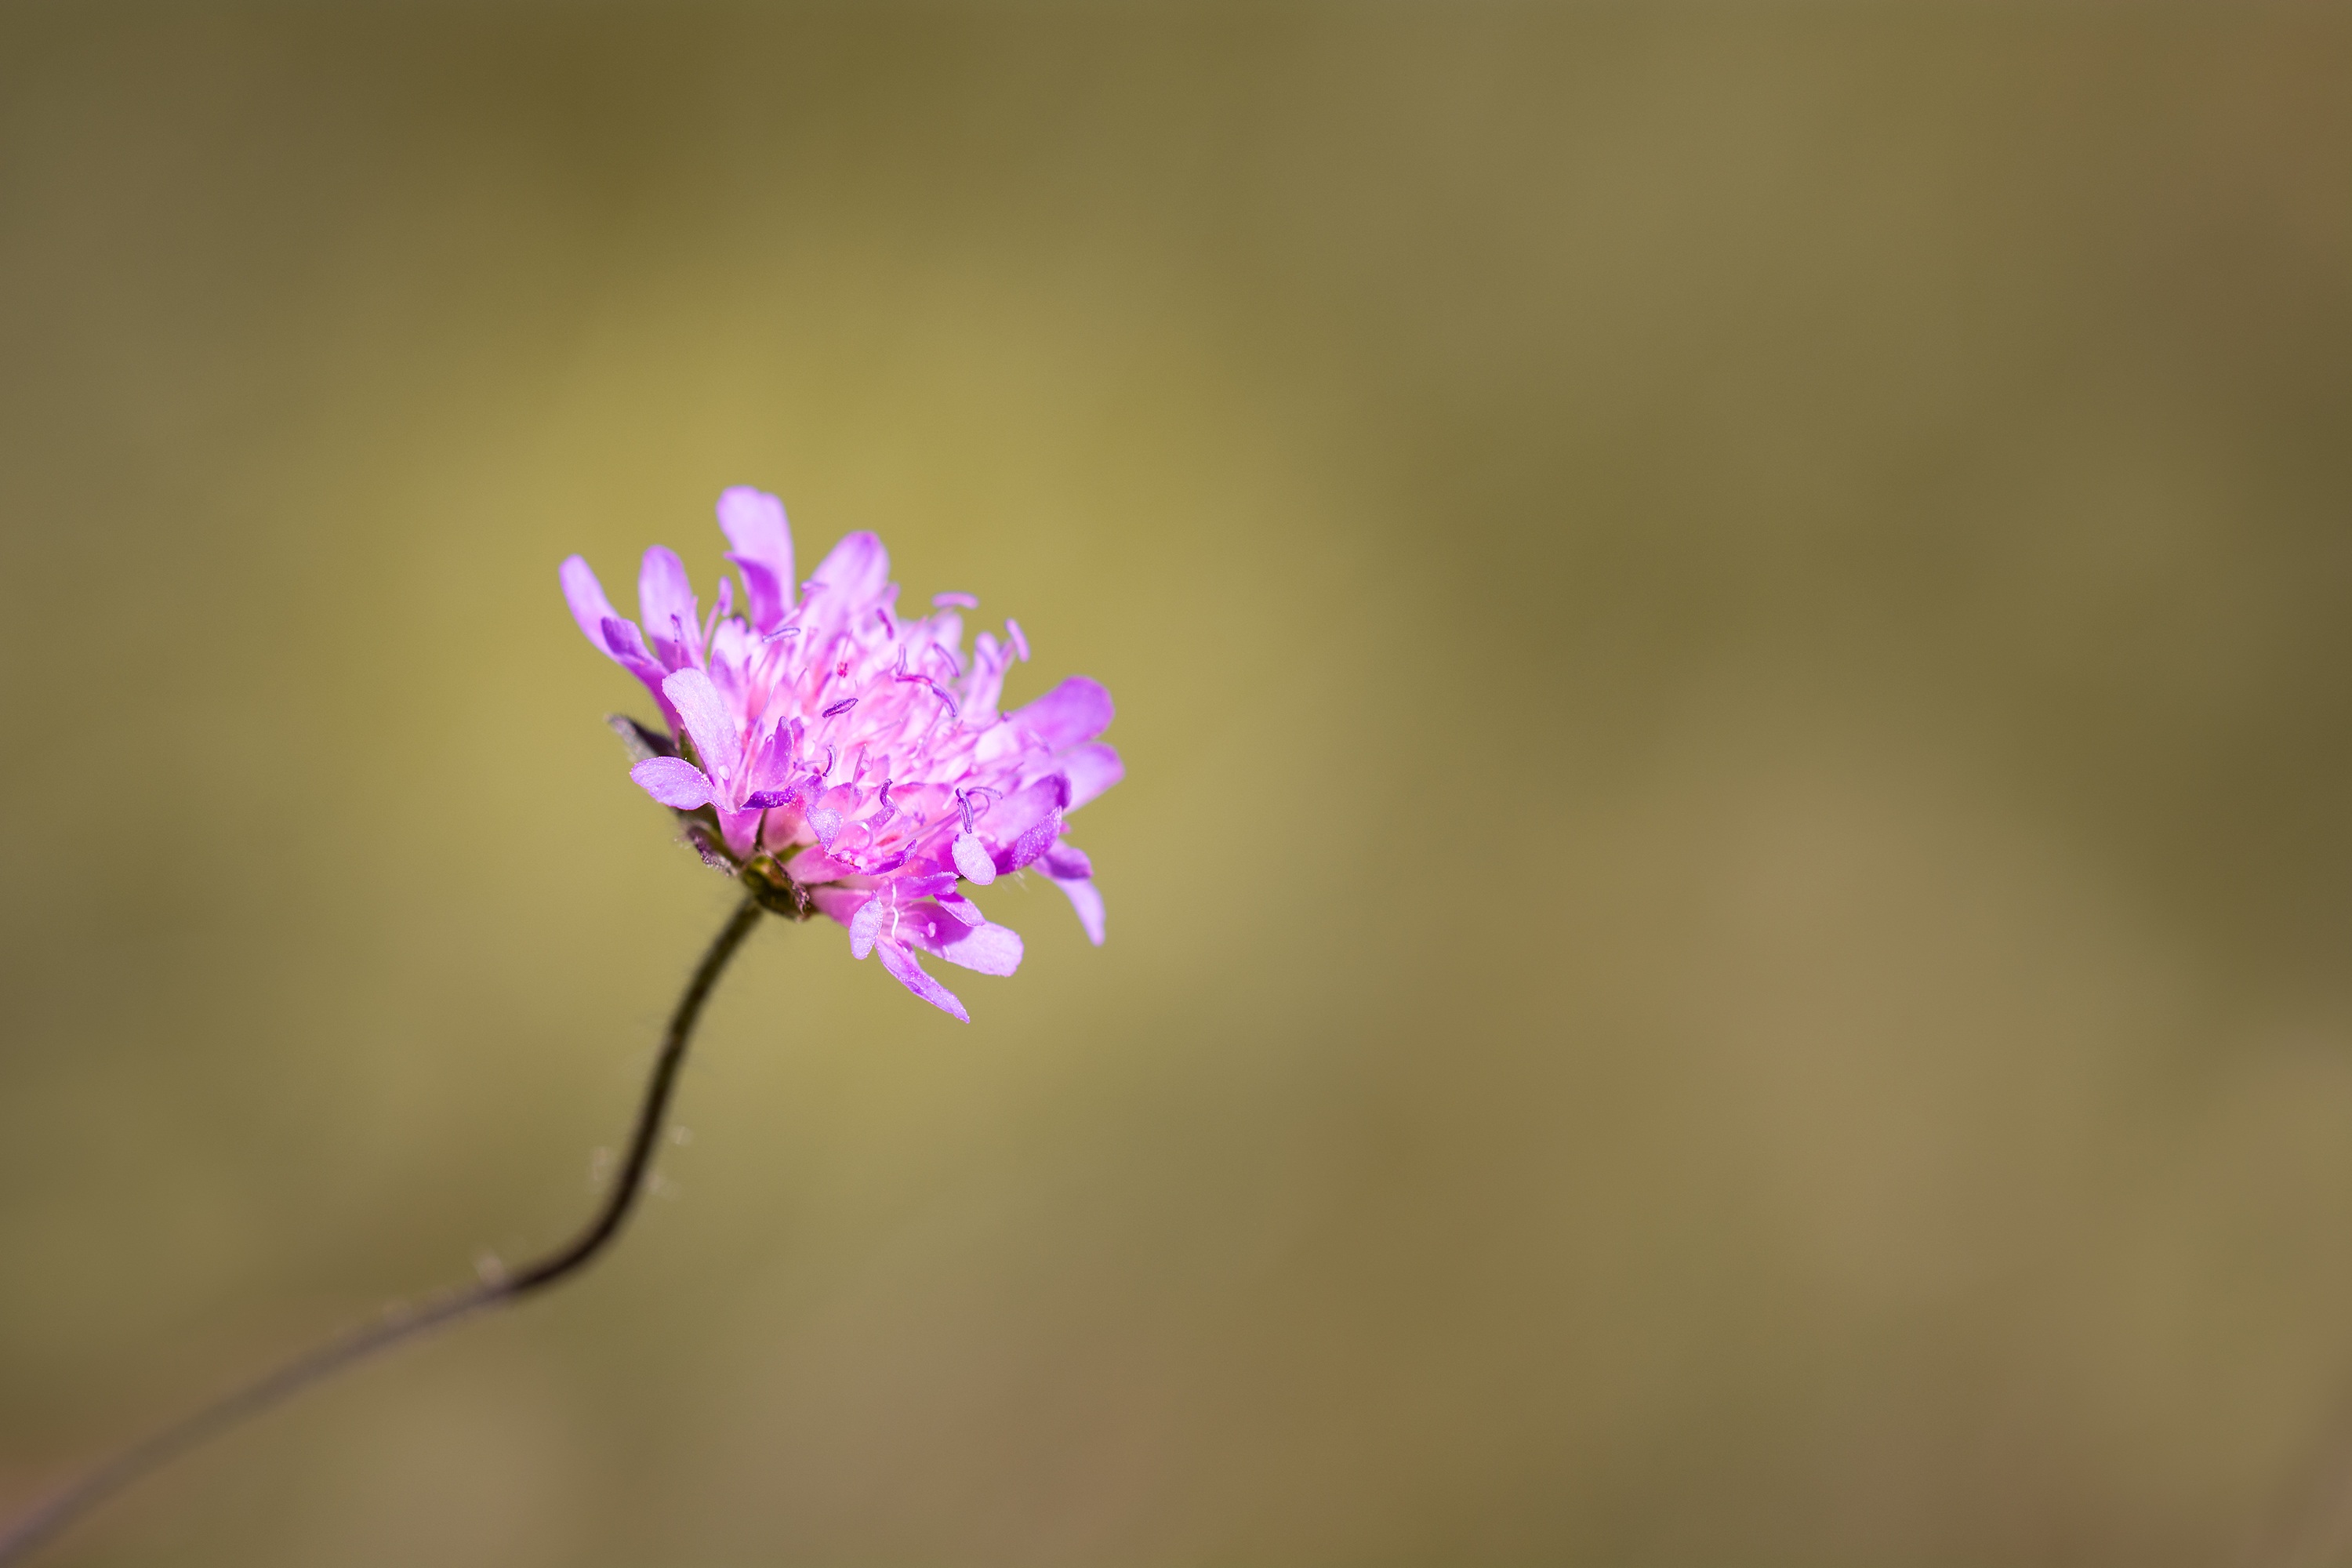
nature, branch, blossom, plant, photography, leaf, flower, petal, bloom, summer, pink, close, flora, wildflower, close up, pointed flower, negative space, violet, text freedom, copy space, macro photography, floral photography, deaf skabiose, scabiosa columbaria, caprifoliaceae, plant stem